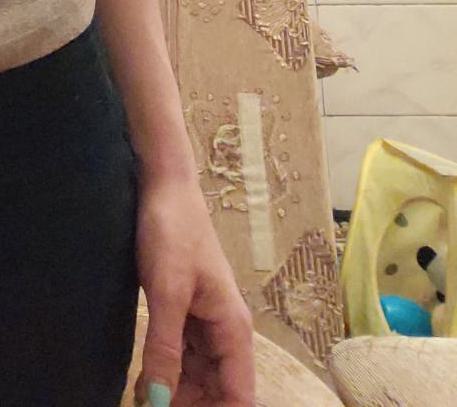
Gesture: no_gesture